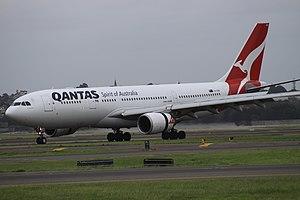
Airbus Commercial Aircraft, connu sous le nom Airbus est un constructeur aéronautique européen dont le siège social se trouve à Blagnac, dans la banlieue de Toulouse, en France. Division détenue à 100 % par le groupe industriel du même nom, l'entreprise fabrique plus de la moitié des avions de lignes produits dans le monde, et est le principal concurrent de Boeing.